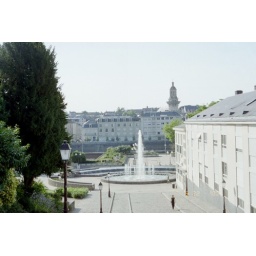
water fountain by the castle